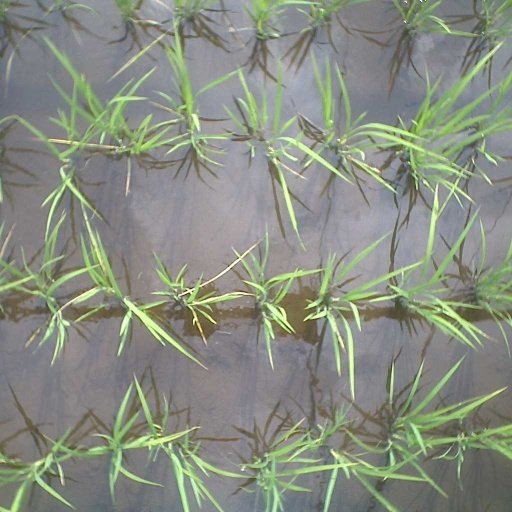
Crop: rice